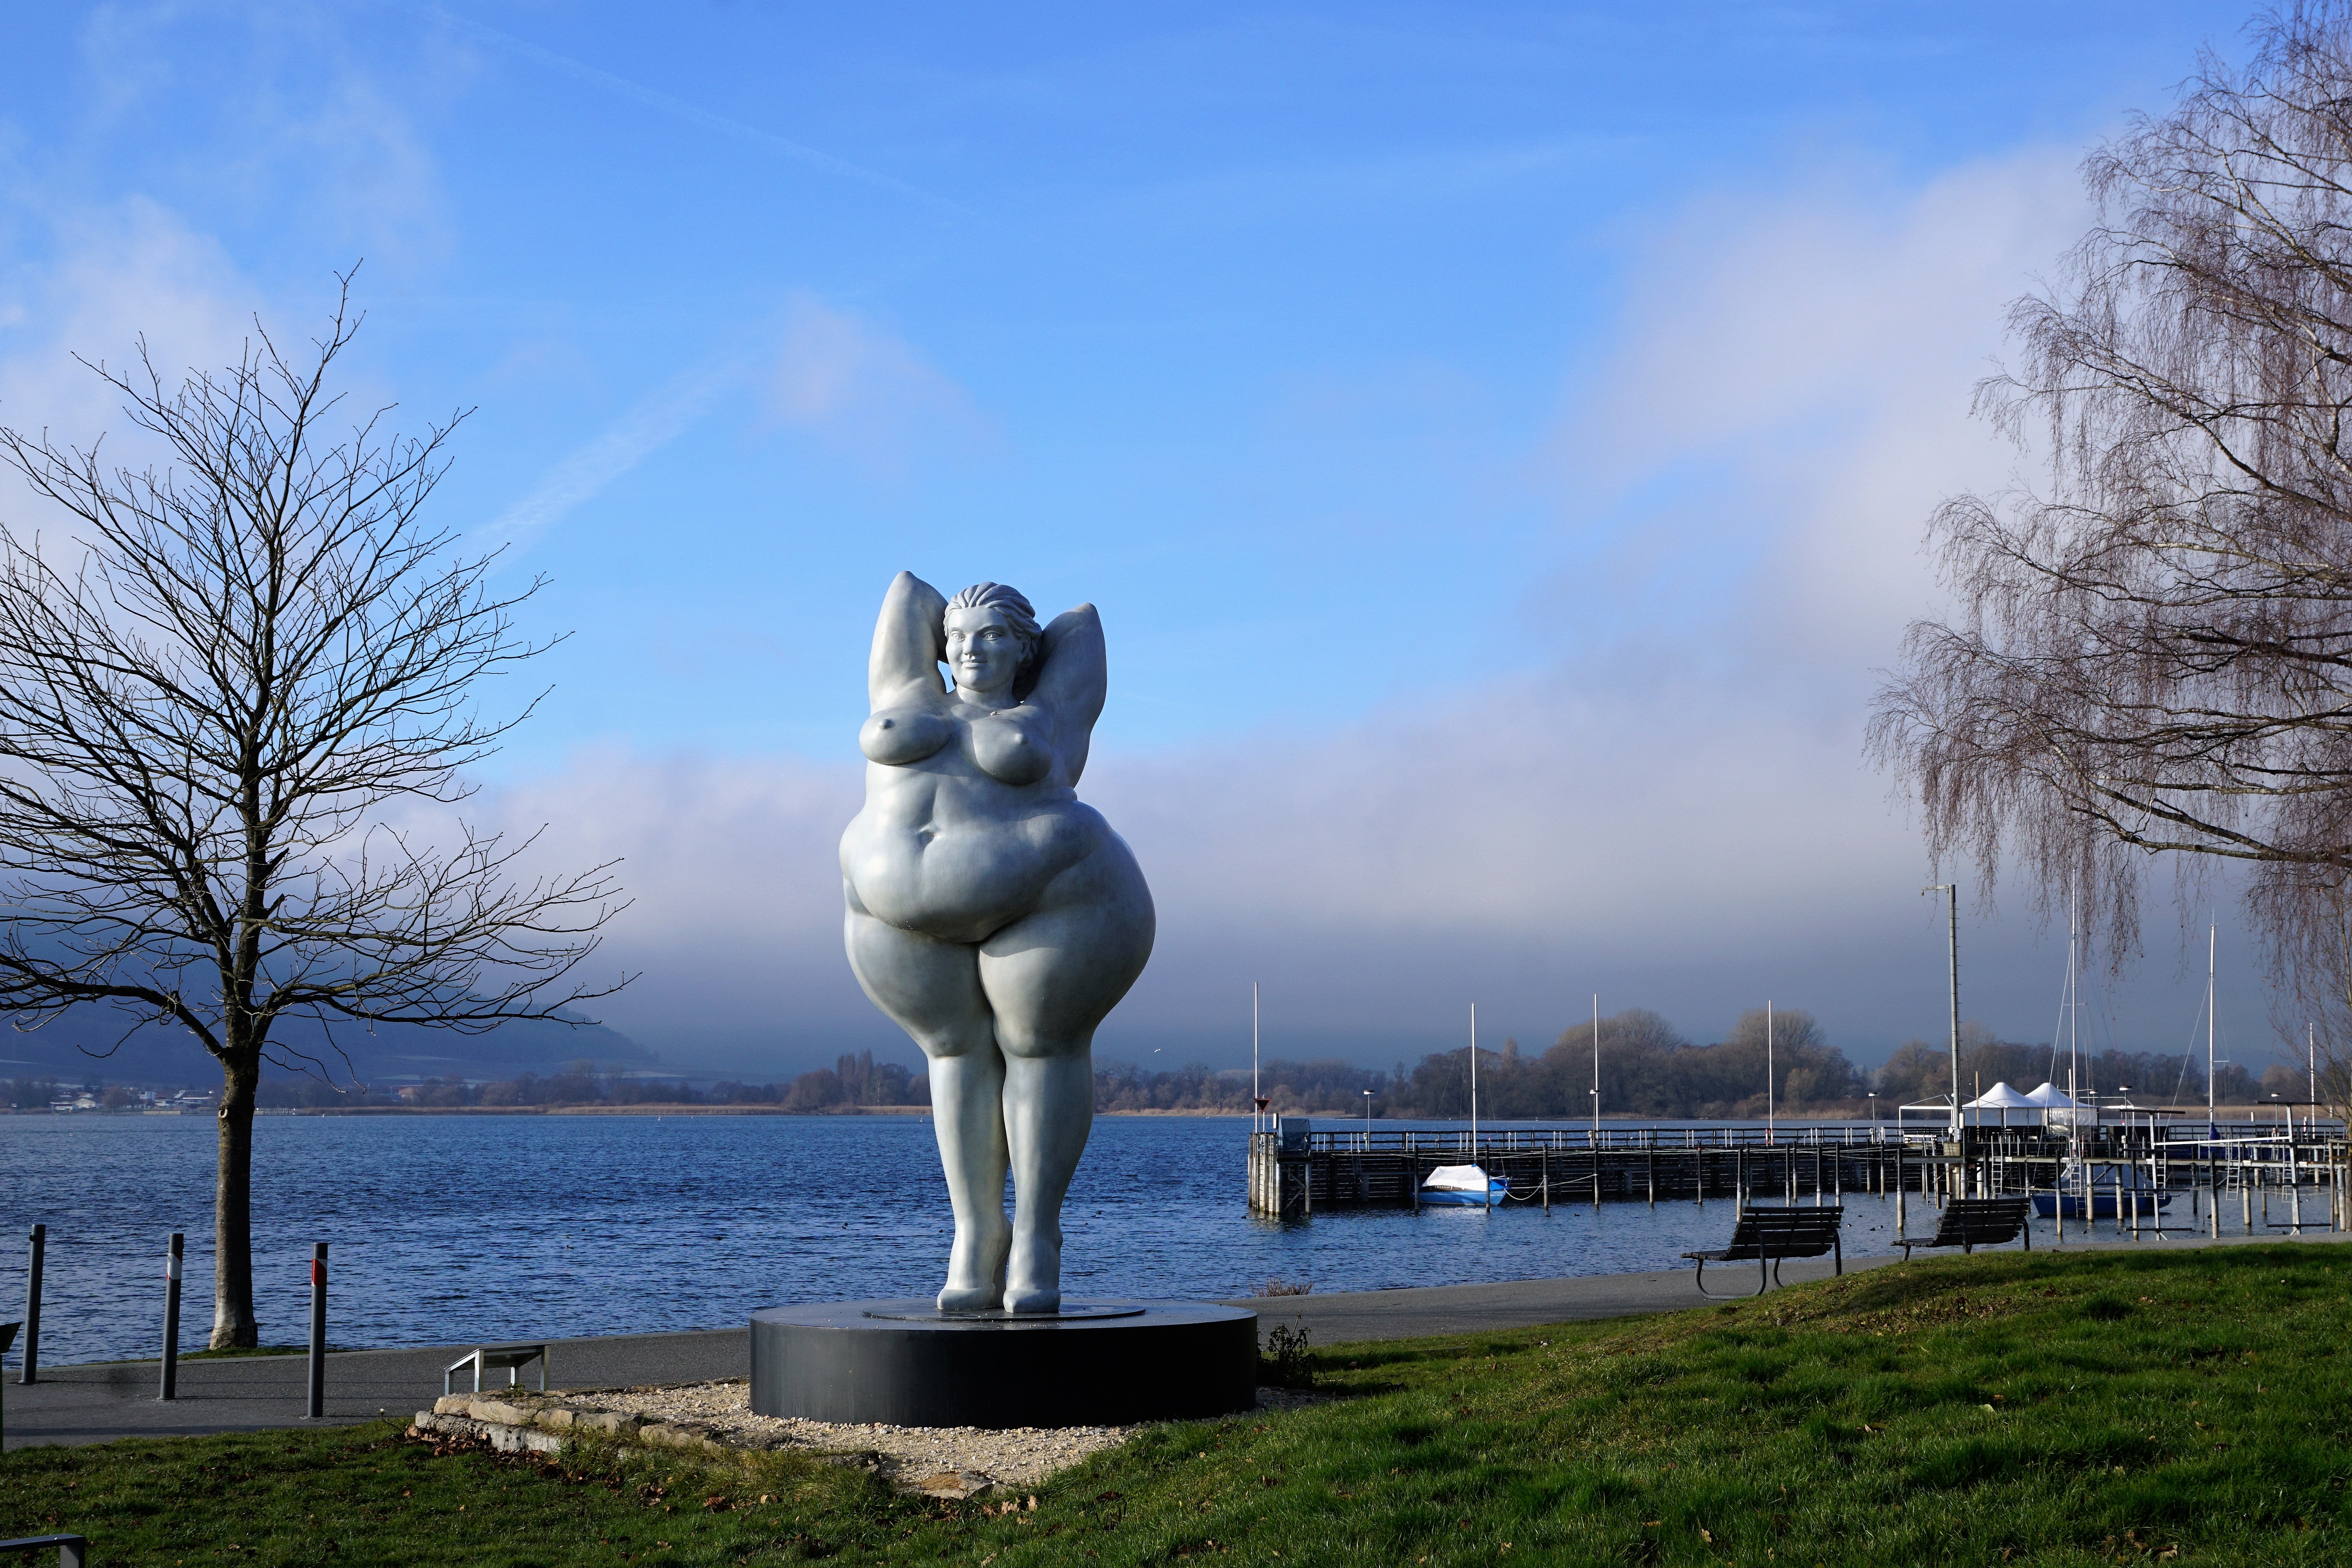
sea, tree, water, nature, winter, post, sky, woman, sidewalk, lake, wind, stone, monument, vacation, statue, reflection, foot, autumn, park, weather, port, south, sculpture, grey, art, clouds, fat, figure, legs, sail, thigh, deep, head, fountain, germany, december, knee, mood, waters, addiction, water feature, ludwigshafen, poor, po, lake constance, obesity, gypsum, bosom, overweight, bodman